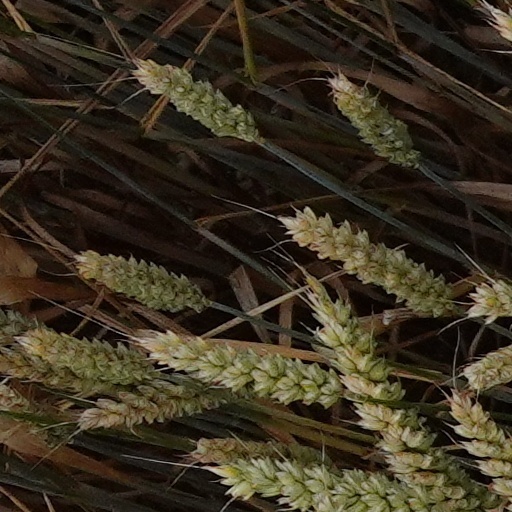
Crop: wheat